Barlen Vyapoory

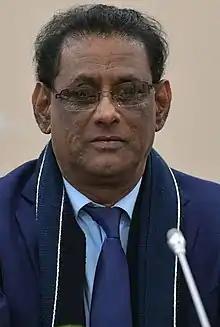
Paramasivum Vyapoory in 2019

Paramasivum Pillay "Barlen" Vyapoory (born 1945/46) is a Mauritian politician and diplomat who served as the fifth vice president of Mauritius from April 2016 to November 2019.